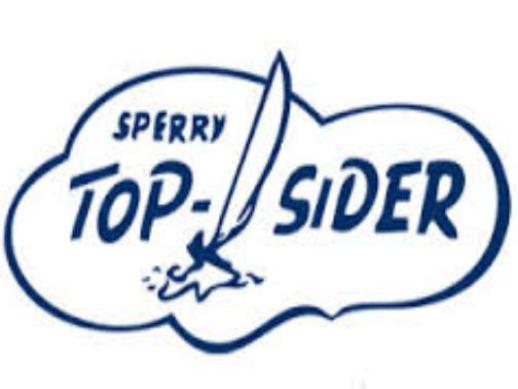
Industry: Clothes